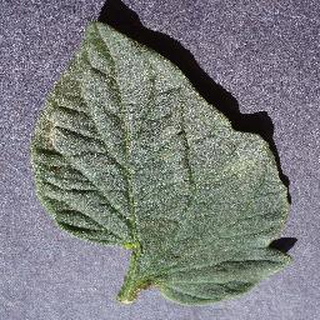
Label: healthy_tomato